Bergerac station

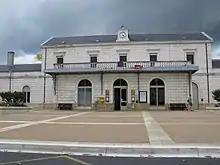
Bergerac railway station

Bergerac is a railway station in Bergerac, Nouvelle-Aquitaine, France. The station is located on the Libourne - Le Buisson railway line. The station is served by TER (local) services operated by SNCF. The station is 39m above sea level. It is at kilometre point 607.481 on the line from Libourne to Buisson. Formerly there was also a junction with the line to Magnac-sur-Touvre.